KLEF

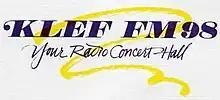
Former logo

Northern Way Broadcasting wanted to build a new radio station in Anchorage. It was granted a construction permit for 98.1 MHz on December 15, 1986, after settling with two other applicants for the frequency. However, before construction, Northern Way sold the permit in 1987 to Chinook Concert Broadcasters. Chinook Concert was owned by Rick Goodfellow along with seven California families and one in Sitka, Alaska. The station was consulted by Ed Davis, one of the founders and owners of one-time classical station KDFC in San Francisco. Davis, intrigued by the idea of a classical music station in Alaska, contributed technical expertise and also recruited most of the investors.